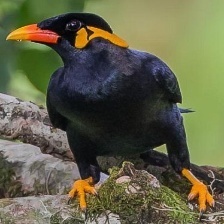
Species: ENGGANO MYNA
Scientific name: GRACULA ENGANENSIS